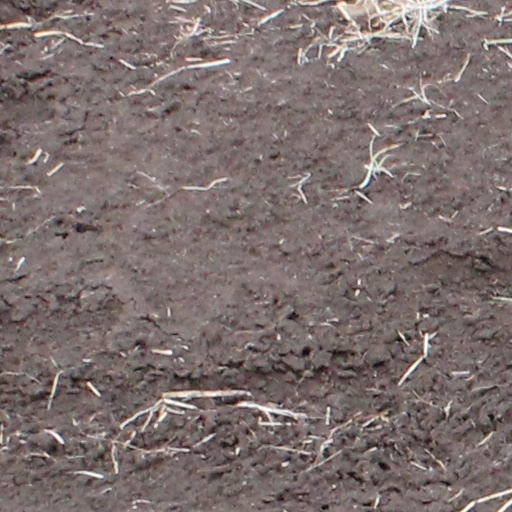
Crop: wheat